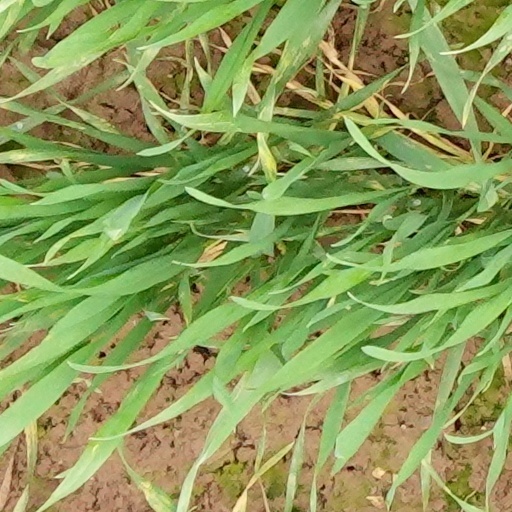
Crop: wheat